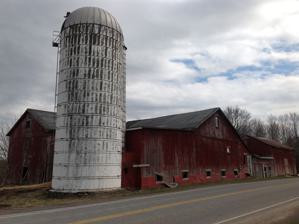
Building: Ezra T. Phelps Farm Complex
Country: United States of America
Year built: 1843
Historic house in New York, United States United States historic place Ezra T. Phelps Farm Complex U.S. National Register of Historic Places Ezra T. Phelps Barn, April 2013 Show map of New York Show map of the United States Nearest city Marion, New York Coordinates 43°9′13″N 77°9′51″W / 43.15361°N 77.16417°W / 43.15361; -77.16417 Area 15 acres (6.1 ha) Built 1840 Architect Phelps, Ezra T. Architectural style Greek Revival NRHP reference No. 97000843 Added to NRHP August 13, 1997 Ezra T. Phelps Farm Complex is a historic home and farm complex located at Marion in Wayne County, New York .  The property includes the farmhouse, a timber framed barn, and brick smokehouse .  The farmhouse was built prior to 1843 and is a front gabled Greek Revival structure with side and back wings. It was listed on the National Register of Historic Places in 1997. References